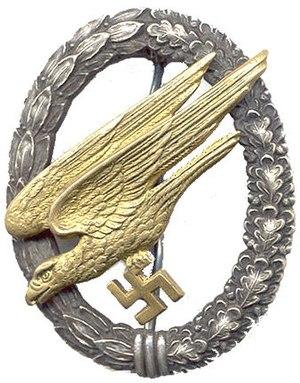
Le Mémorial Fallschirmjäger est un mémorial de guerre érigé pour les parachutistes allemands tombés au combat durant de la Bataille de Crète, pendant la Seconde Guerre mondiale. Ce monument est appelé par les Crétois « l’oiseau allemand » ou « l'oiseau de mauvais augure ». Il a été bâti en 1941 par les forces d'occupation à environ 3 kilomètres à l'ouest de Chania, sur la route d'Agii Apostoli.
L'insigne des parachutistes est l’insigne de parachutiste militaire porté par les parachutistes qualifiés de la Bundeswehr. L’insigne peut également être accordé aux militaires des pays alliés qui passent avec succès l’épreuve du brevet militaire de parachutiste allemand.
Les Fallschirmjäger, de l'allemand Fallschirm et Jäger, sont des troupes parachutistes allemandes. Les Fallschirmjäger furent les premiers à être déployés pour des opérations aéroportées de grande envergure pendant la Seconde Guerre mondiale. Ils sont aussi connus sous l’appellation de « diables verts » par les forces alliées contre qui ils ont lutté. Durant la totalité de la Seconde Guerre mondiale, le commandant des Fallschirmjäger a été le Generaloberst Kurt Student.